Gondeville

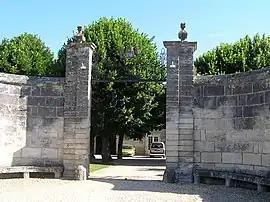
Gate of the town hall

Gondeville is a former commune in the Charente department in southwestern France. On January 1, 2019, it was merged into the new commune Mainxe-Gondeville.